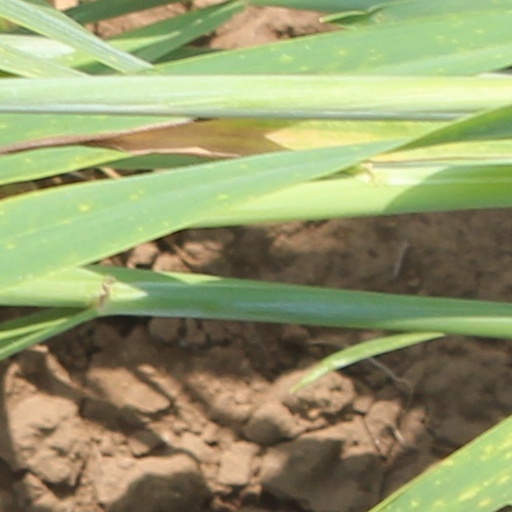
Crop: wheat